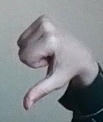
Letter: waw